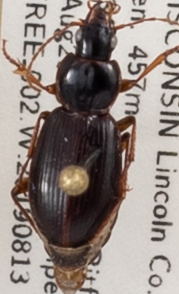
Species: Synuchus impunctatus
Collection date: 2019-08-13
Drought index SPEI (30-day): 0.71
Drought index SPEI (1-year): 2.09
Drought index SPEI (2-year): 1.28